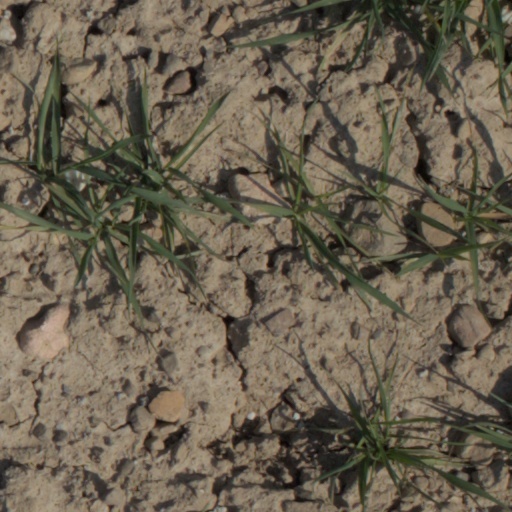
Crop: wheat